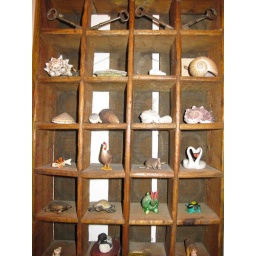
It's a box for Coke bottles, hanging on the wall in our hallway, filled with little friends and mamuchkas.